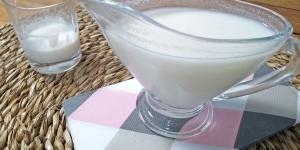
suero de leche casero